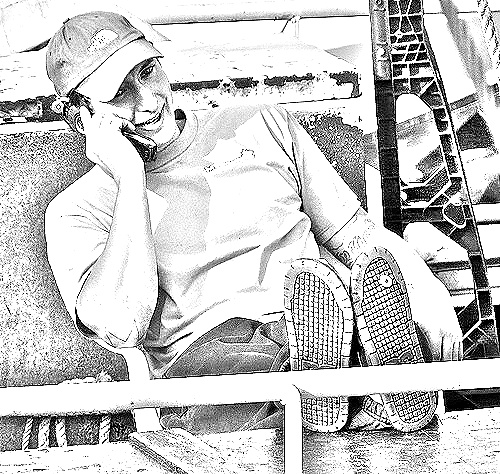
Portrait style: Sketch Portrait